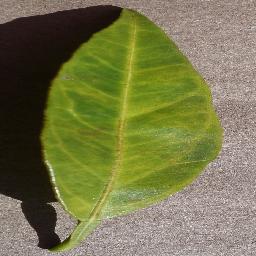
Label: Orange___Haunglongbing_(Citrus_greening)